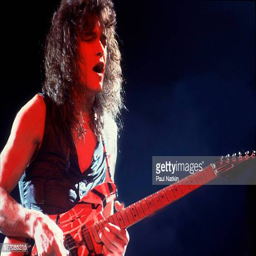
hard rock artist of the group performs onstage